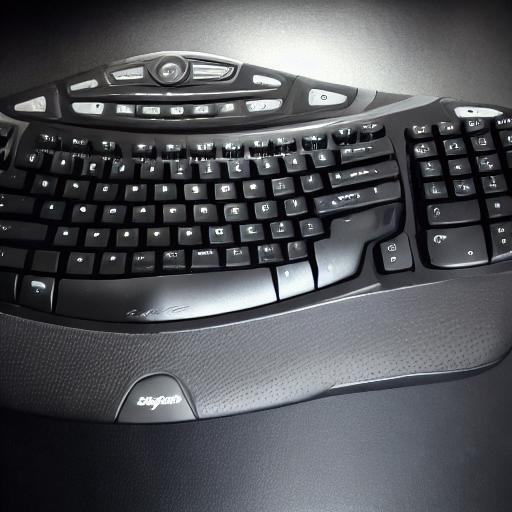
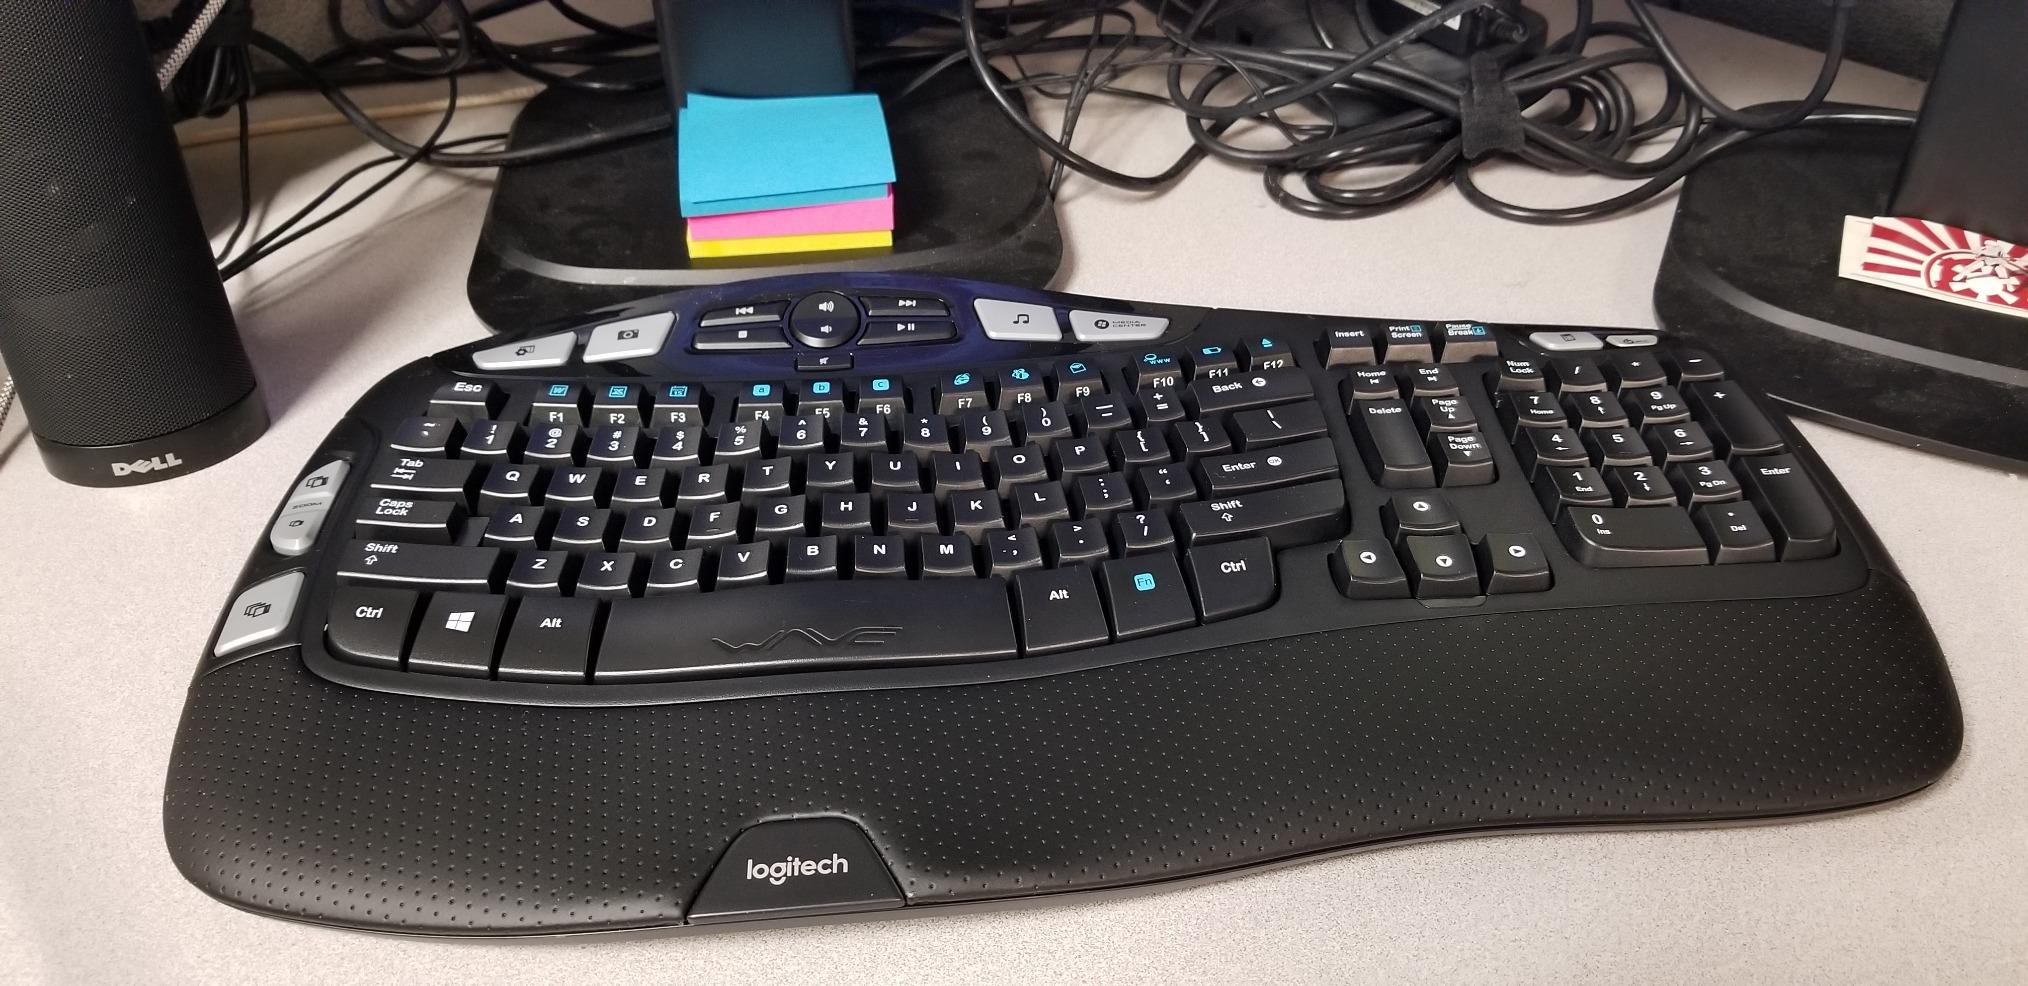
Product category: keyboard
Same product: no